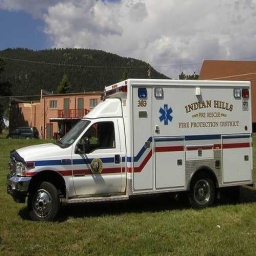
Label: ambulance